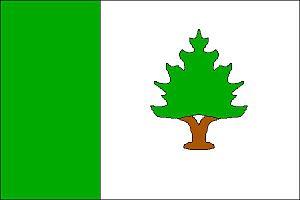
Spálov est un bourg du district de Nový Jičín, dans la région de Moravie-Silésie, en République tchèque. Sa population s'élevait à 866 habitants en 2017.